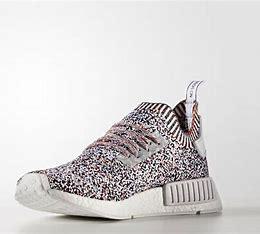
Brand: Adidas
Model: NMD_R1 Pk